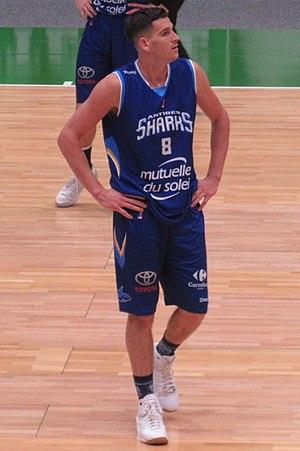
Frédéric Bourdillon avec le maillot d'Antilles
Frédéric Bourdillon, né le 16 mars 1991 à Grasse en France, est un joueur franco-israélien, de basket-ball. Il évolue au poste d'arrière.